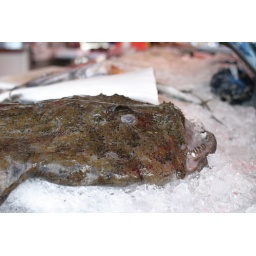
At the fish market in Bergen